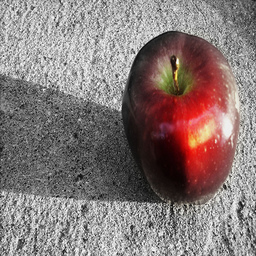
Label: Apple